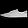
Label: Sneaker